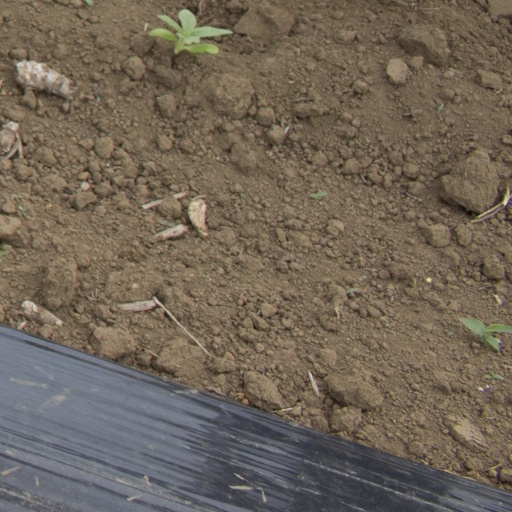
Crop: Jerusalem artichoke